Modesto International Architecture Festival

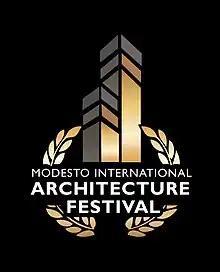
Architecture Festival Logo

The Modesto International Architecture Festival was an architecture festival.